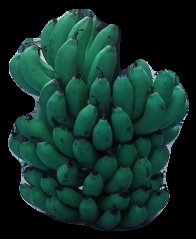
Variety: pachbale
Grade: grade2